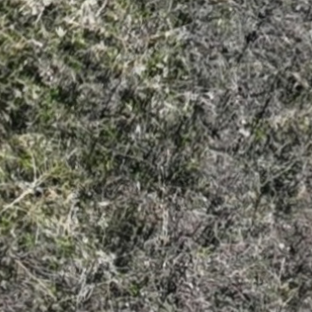
Month: october